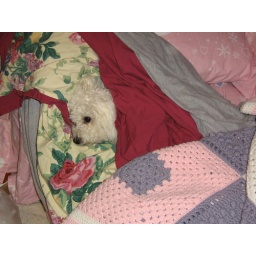
She liked sleeping in my bed when I was at the parents